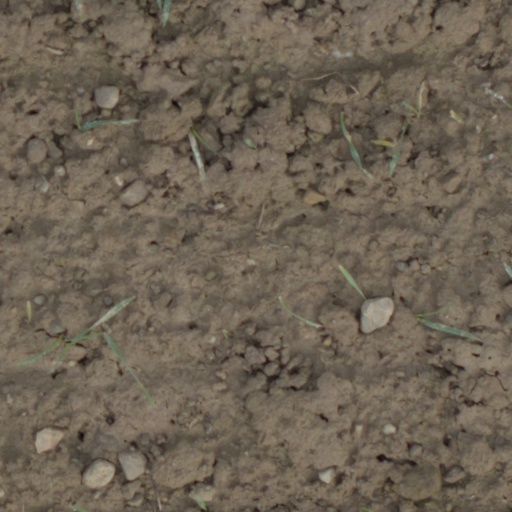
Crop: wheat